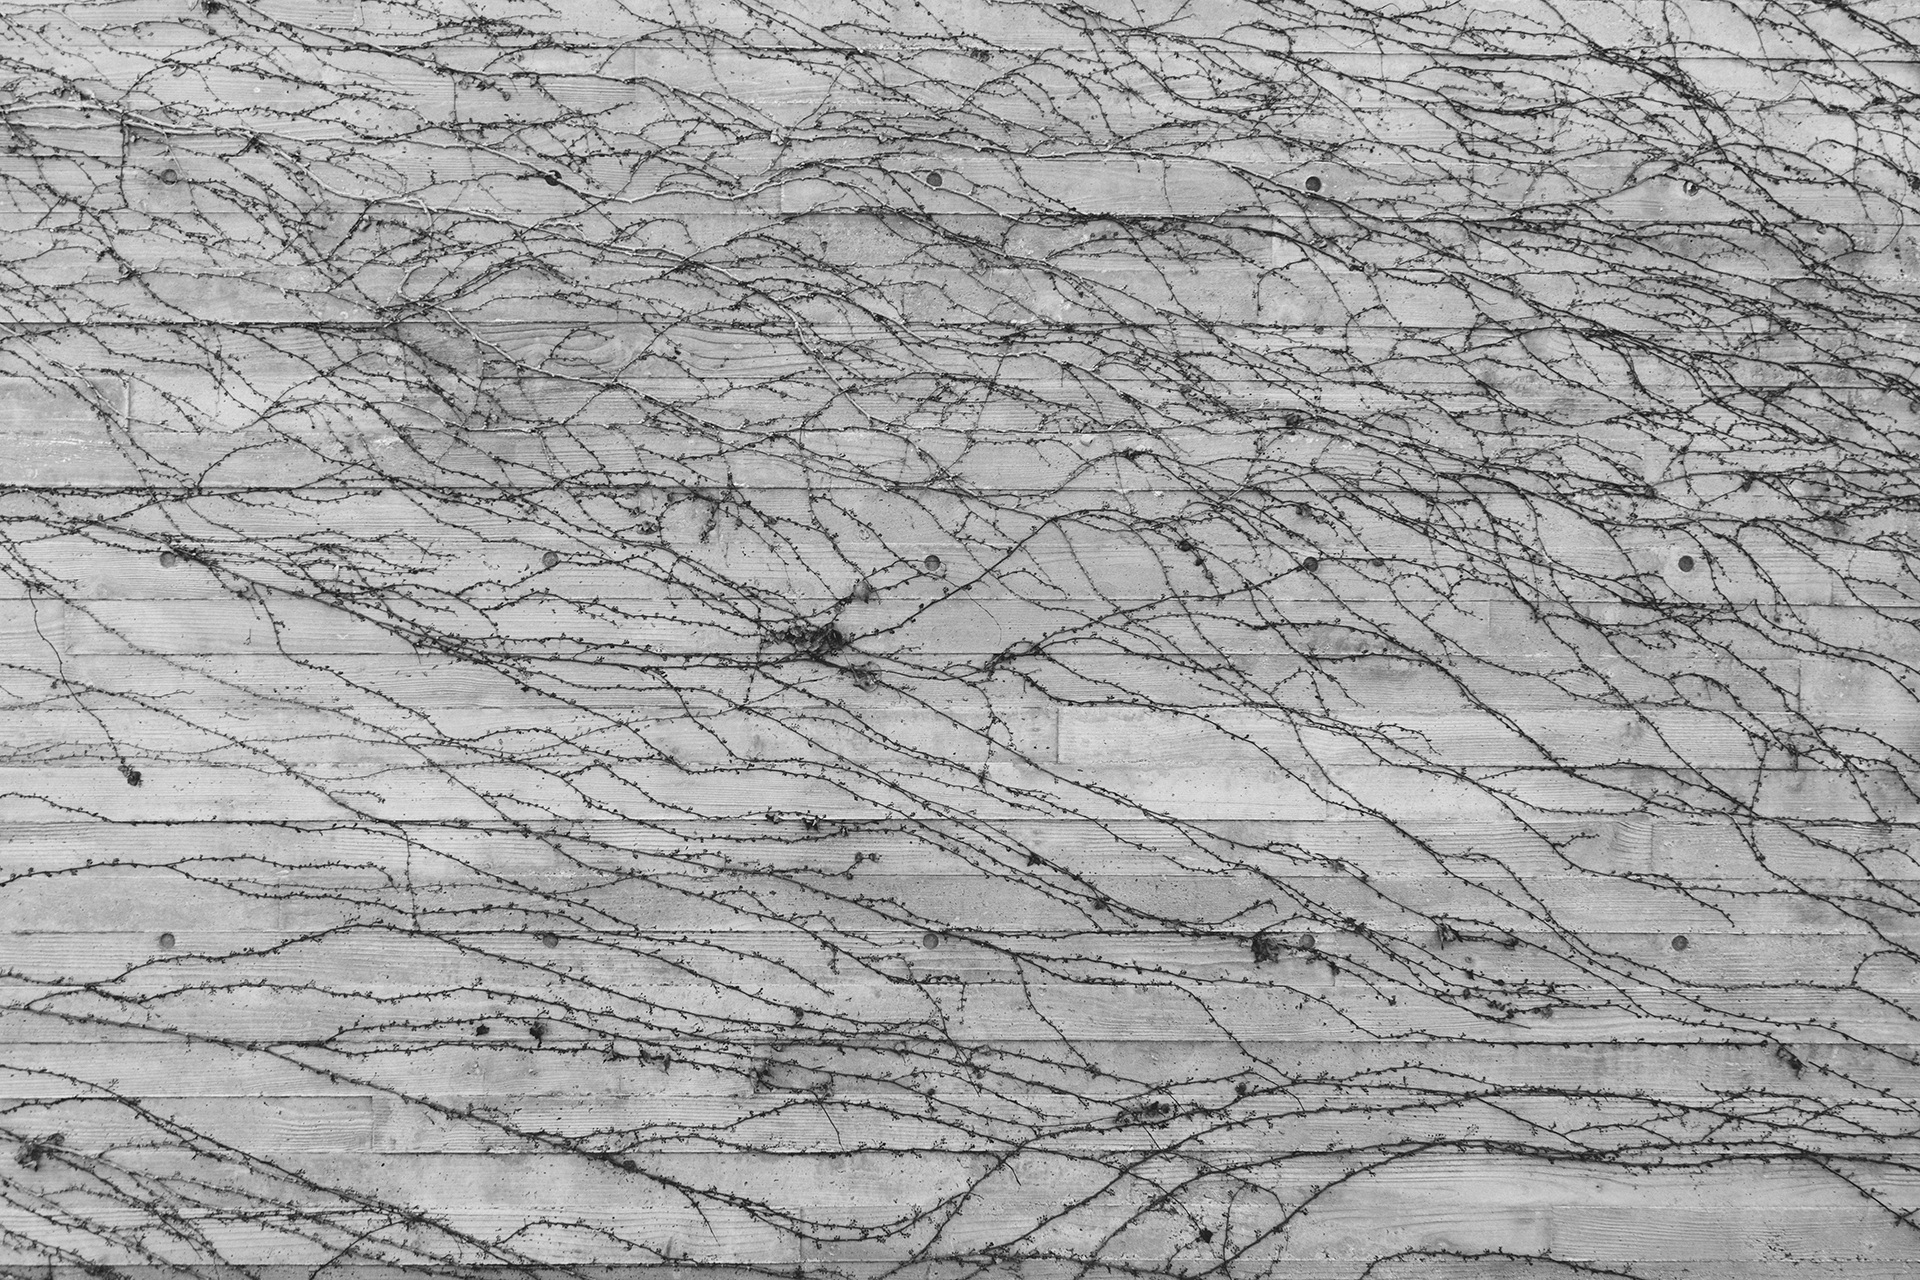
growth, plant, floor, wall, asphalt, line, ivy, soil, stone wall, monochrome, material, concrete, vines, sketch, drawing, cement, creeper, tendrils, road surface, geological phenomenon, twines